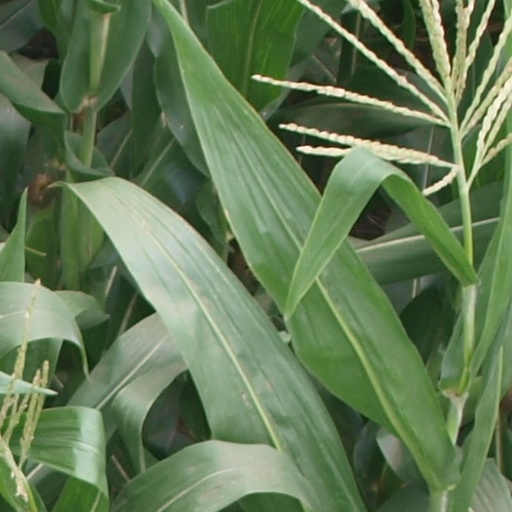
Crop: maize; corn